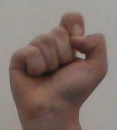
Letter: fa